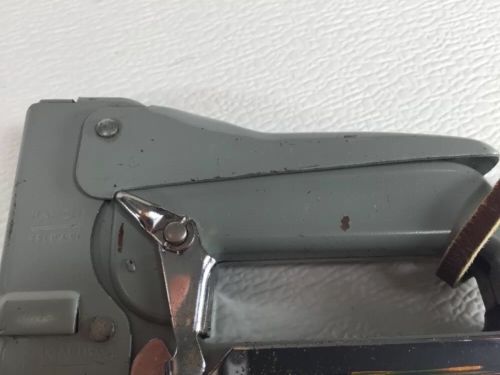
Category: stapler